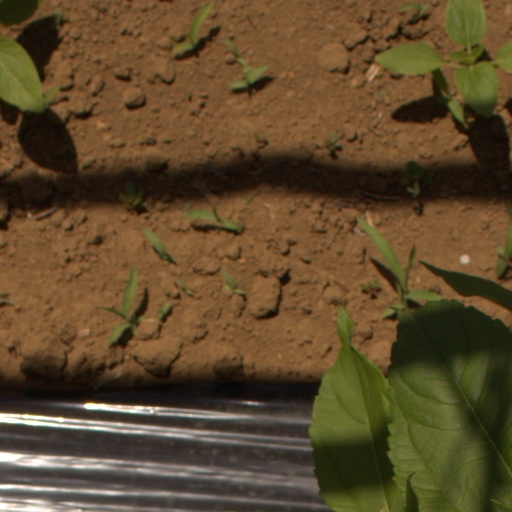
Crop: Jerusalem artichoke